Occupy Los Angeles

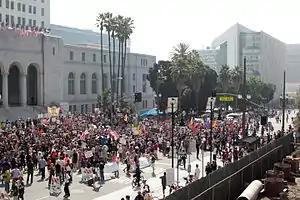

Occupy Los Angeles (also referred to as Occupy L.A.) was one of the many occupy movements in the United States, following the original Occupy Wall Street (OWS) protest. Their purported purpose is to "fight corporate greed and economic injustice". Participants of Occupy L.A. first met at Pershing Square on September 23, 2011. Activists came to consensus to occupy public space in solidarity with the growing movement. Occupiers first marched in Los Angeles on September 24, 2011. They next protested a fundraiser being held in Hollywood at the House of Blues for President Obama. Participants met at Pershing Square every subsequent night to plan out the logistics of an occupation set to begin on October 1, 2011. After debating potential locations around Los Angeles, people decided on the lawns around City Hall. Tents first manifested on October 1, 2011 on the grounds of Los Angeles City Hall.